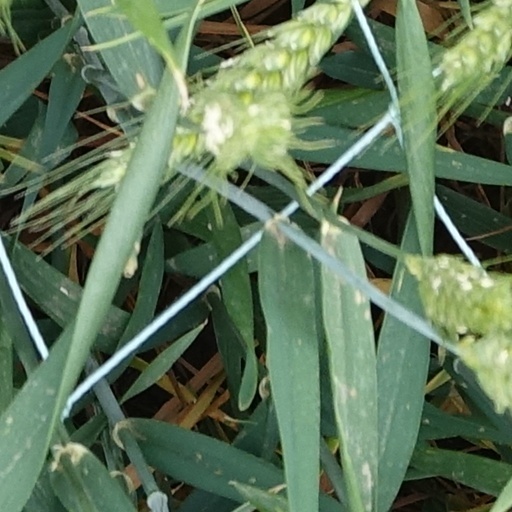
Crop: wheat